Pernegg an der Mur

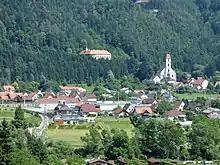
Pernegg an der Mur

Pernegg an der Mur is a municipality in the district of Bruck-Mürzzuschlag in Styria, Austria. It is home to the famous Drachenhöhle cave and Bärenschützklamm gorge.